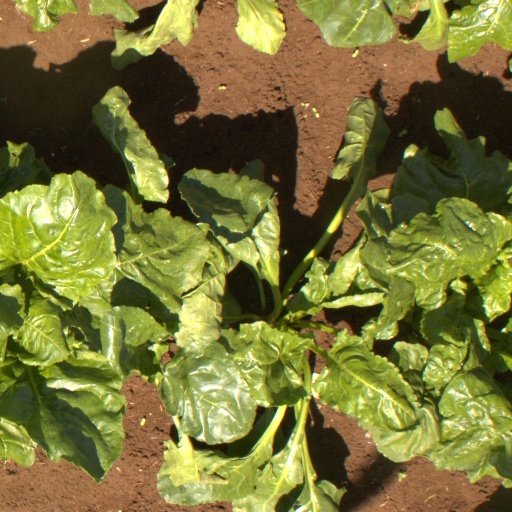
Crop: sugar beet